Anita (singer)

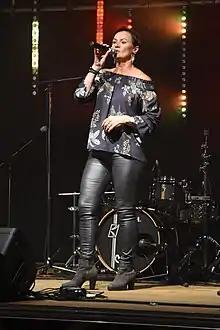
Anita in 2022

Anita Spanner (born 22 December 1960), known mononymously as Anita, is an Austrian singer, best known for her participation in the 1984 Eurovision Song Contest.